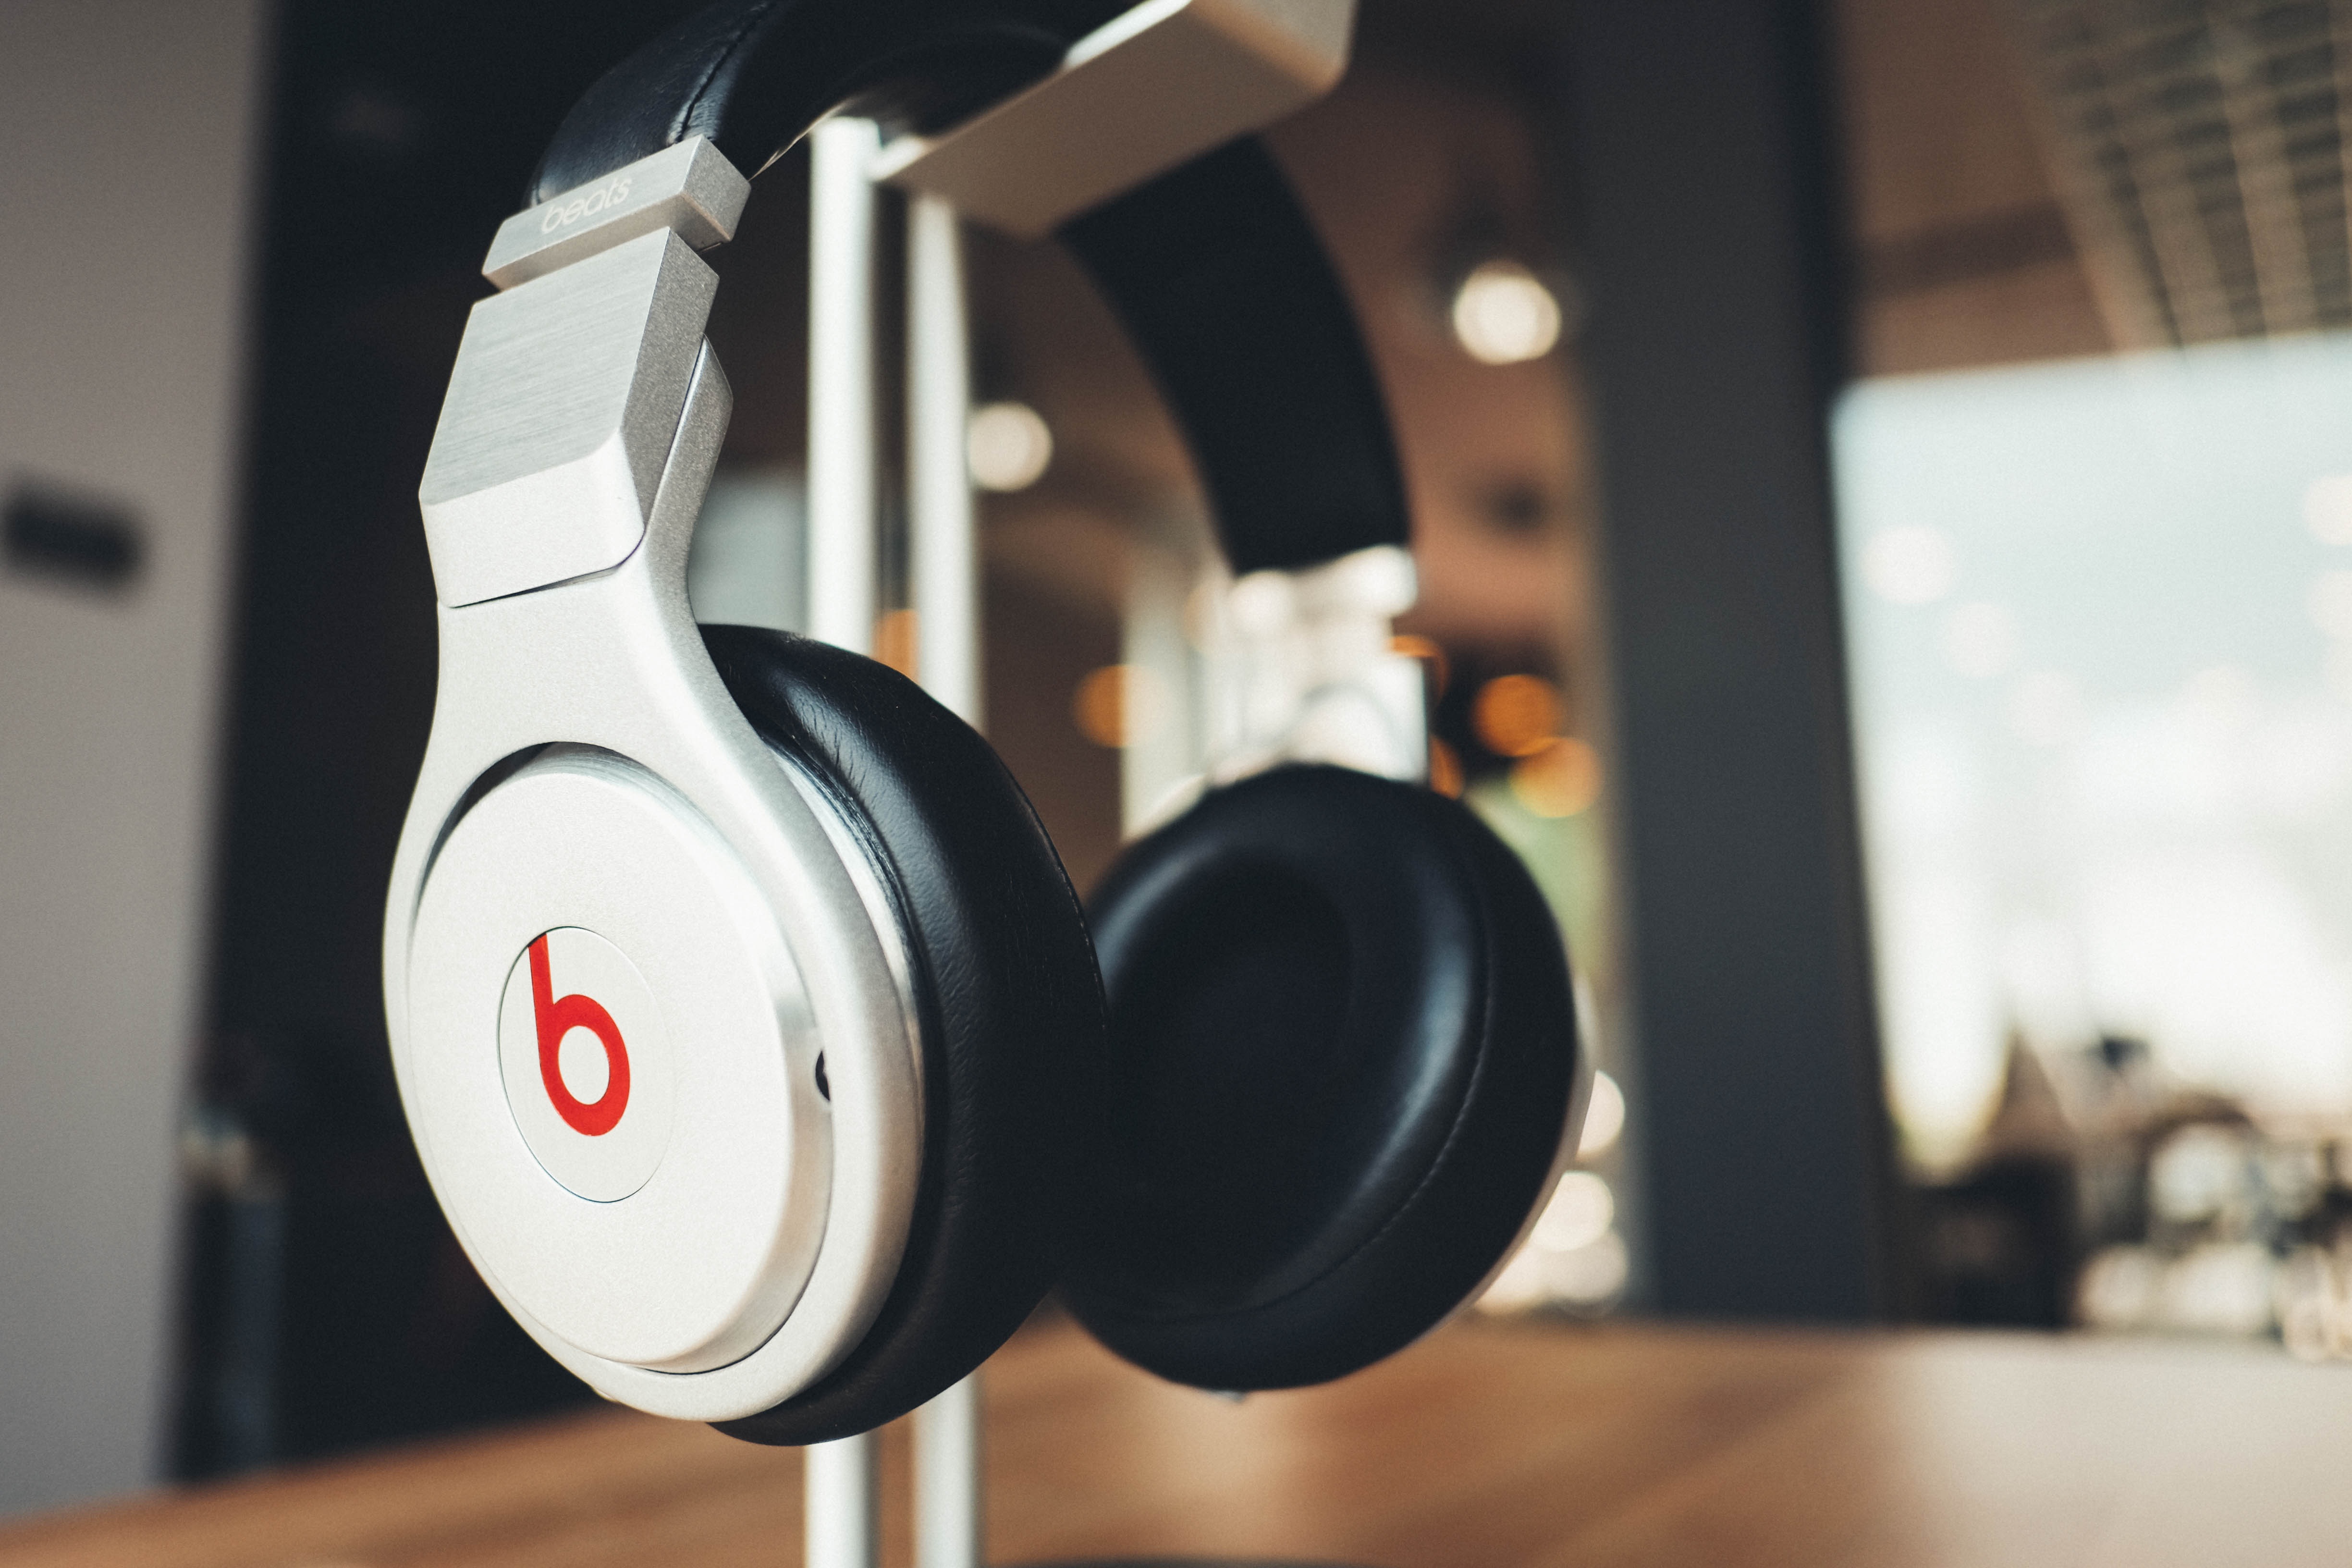
music, technology, white, equipment, studio, gadget, ear, lifestyle, dj, radio, human body, stereo, fun, audio, headphones, musical, organ, song, listen, entertainment, enjoying, listening, mp3, audio equipment, sounds, electronic device